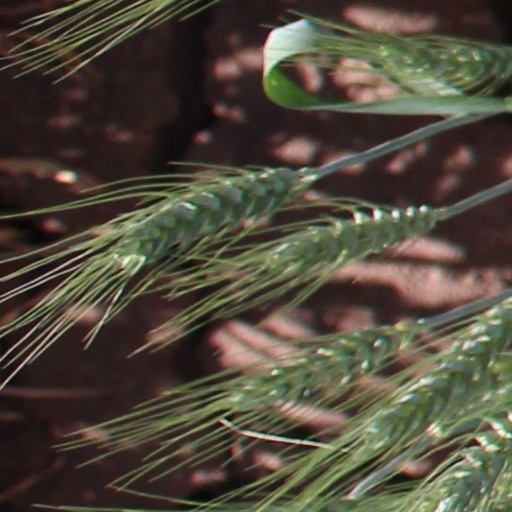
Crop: wheat